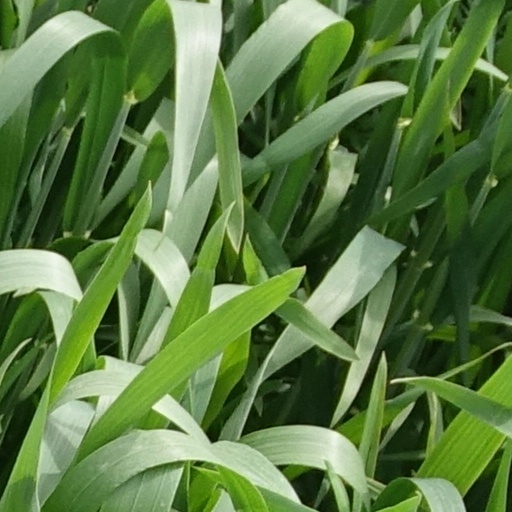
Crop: wheat